Mongolian wild ass

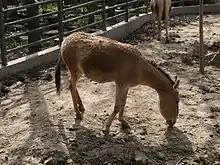
A Mongolian wild ass at Shanghai Zoo, China.

Since 1953, the Mongolian wild ass has been fully protected in Mongolia. The subspecies is also listed at appendix I of CITES (the Convention on the International Trade in Endangered Species of Wild Flora and Fauna) and was added to appendix II of the Convention of Migratory Species in 2002. However, due to human population growth in conjunction with severe winters in the past years, the number of conflicts between herders and Mongolian wild asses appear on the increase. Information on the basic biology of the subspecies and how it differs from others is lacking, which hampers conservation efforts.